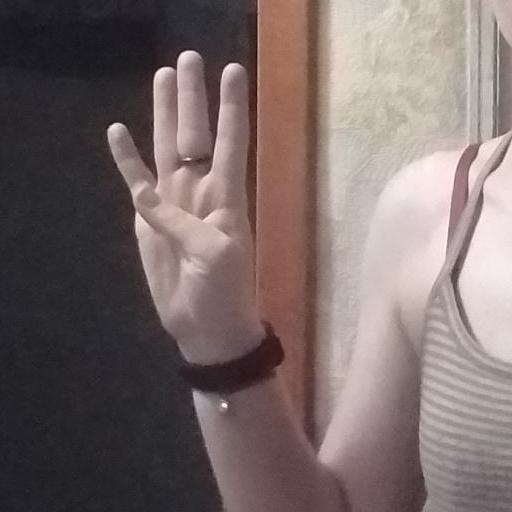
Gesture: four